Croats of Bosnia and Herzegovina

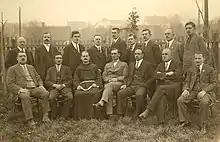
The Napredak Palace Board members in 1911

At the beginning of the Bosnian War, Bosnian Croats were the first to organise themselves, especially Croats in western Herzegovina who were already armed. At the end of May 1992, Croats launched a counter-offensive, liberating Mostar after a month of fighting. Also, in central Bosnia and Posavina, Croatian forces stopped the Serbian advance, and in some places, they repelled the enemy. On 16 June 1992, the president of Croatia, Franjo Tuđman, and the president of the Presidency of Bosnia and Herzegovina, Alija Izetbegović, signed an alliance according to which, Bosnia and Herzegovina legalised the activity of the Croatian Army and the Croatian Defence Council on its territory. The Bosnian Croat political leadership and the Croatian leadership urged Izetbegović to form a confederation between Bosnia and Herzegovina and Croatia. However, Izetbegović denied this, as he sought to represent the interests of Muslims and Croats, as well as those of Serbs. The Bosnian Croat leadership was irritated by Izetbegović's neutrality, so Mate Boban threatened to withdraw the HVO from operations in Bosnia and Herzegovina. Since the UN implemented an embargo on Bosnia and Herzegovina on the import of arms, Muslim and Croat forces had difficulties fighting Serbian units, which were supplied with arms from the Middle East, just before the outbreak of war. However, after Croat and Muslim forces reorganised in late May 1992, the Serbian advance was halted, and their forces mostly remained in their positions during the war. The tensions between Croats and Muslims started on 19 June 1992, but the real war began in October.